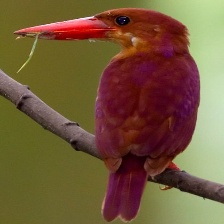
Species: RUDY KINGFISHER
Scientific name: HALCYON COROMANDA